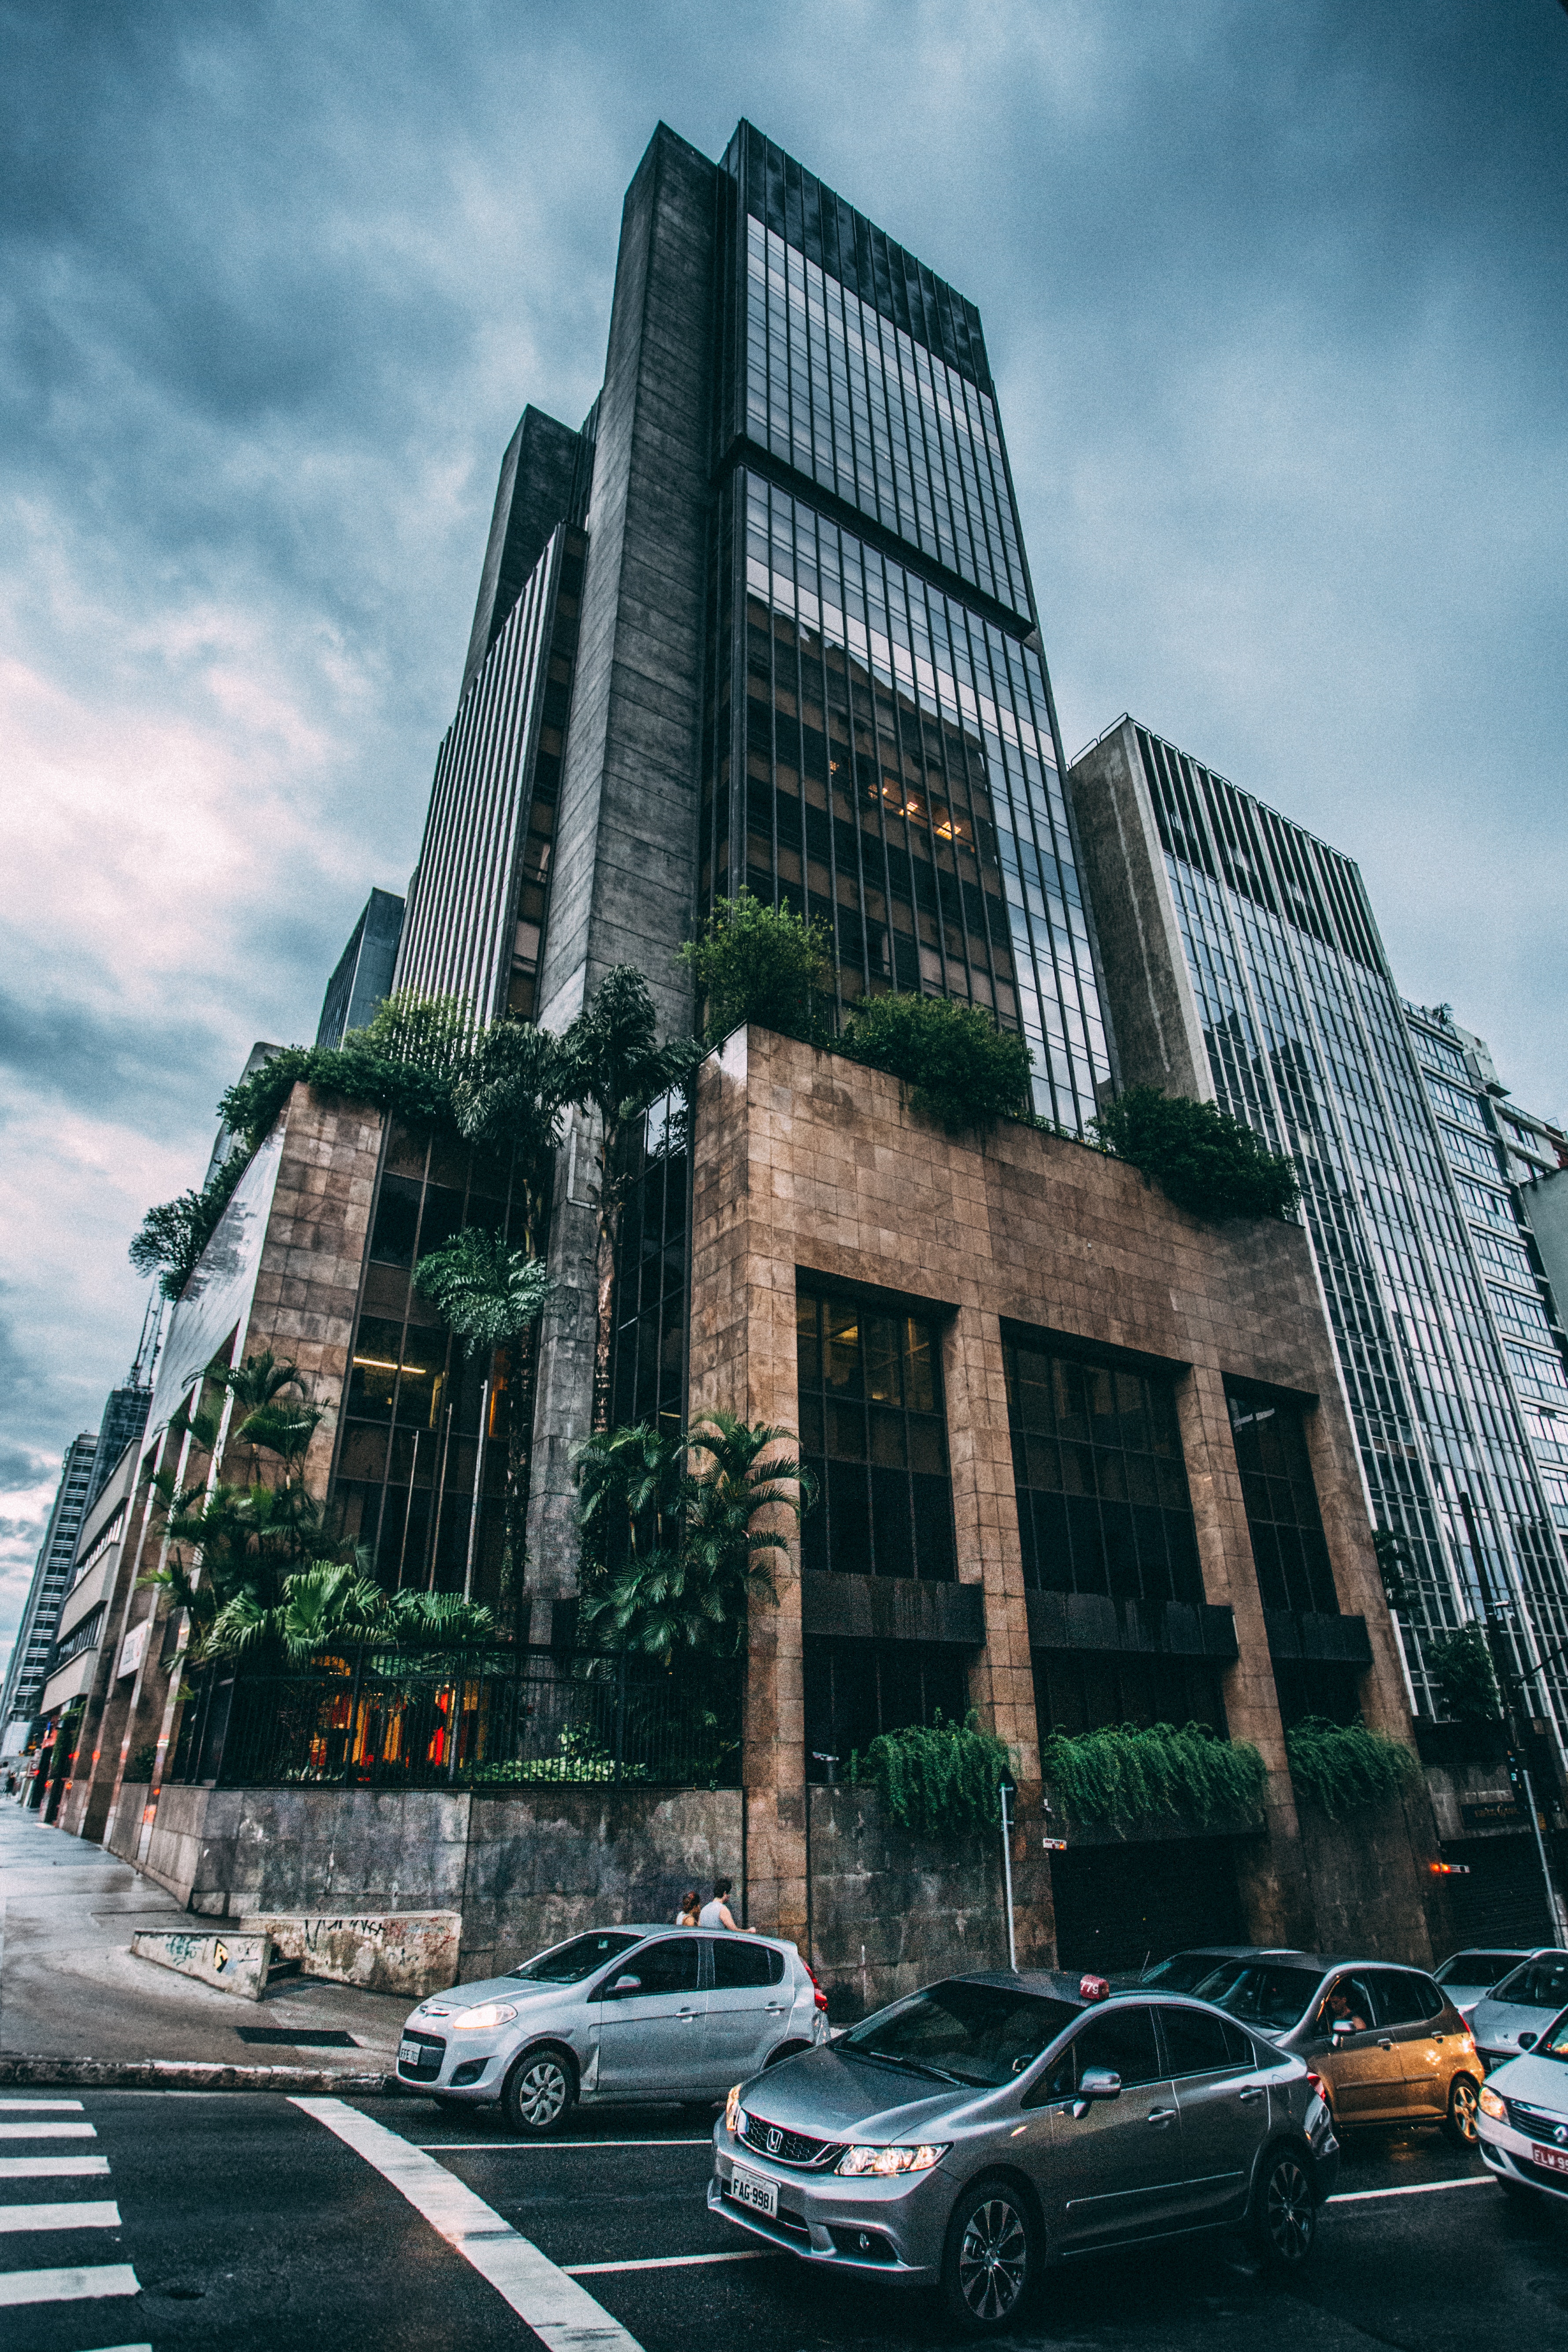
metropolitan area, architecture, urban area, building, metropolis, city, landmark, commercial building, human settlement, sky, tower block, mixed use, skyscraper, condominium, facade, downtown, vehicle, neighbourhood, street, car, infrastructure, real estate, cityscape, house, brutalist architecture, road, corporate headquarters, tower, headquarters, apartment, residential area, traffic, Colorfulness, subcompact car, sport utility vehicle, tourism, urban design